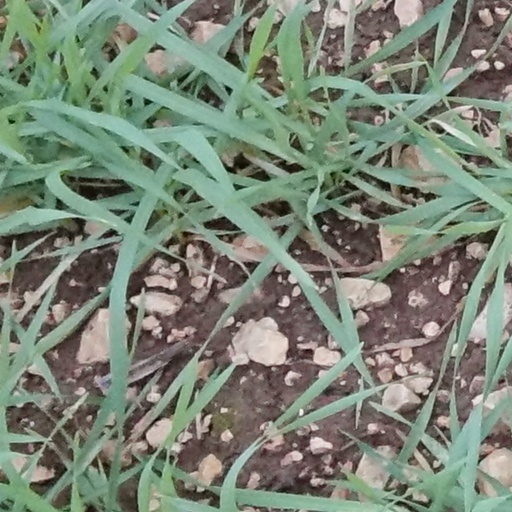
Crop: wheat